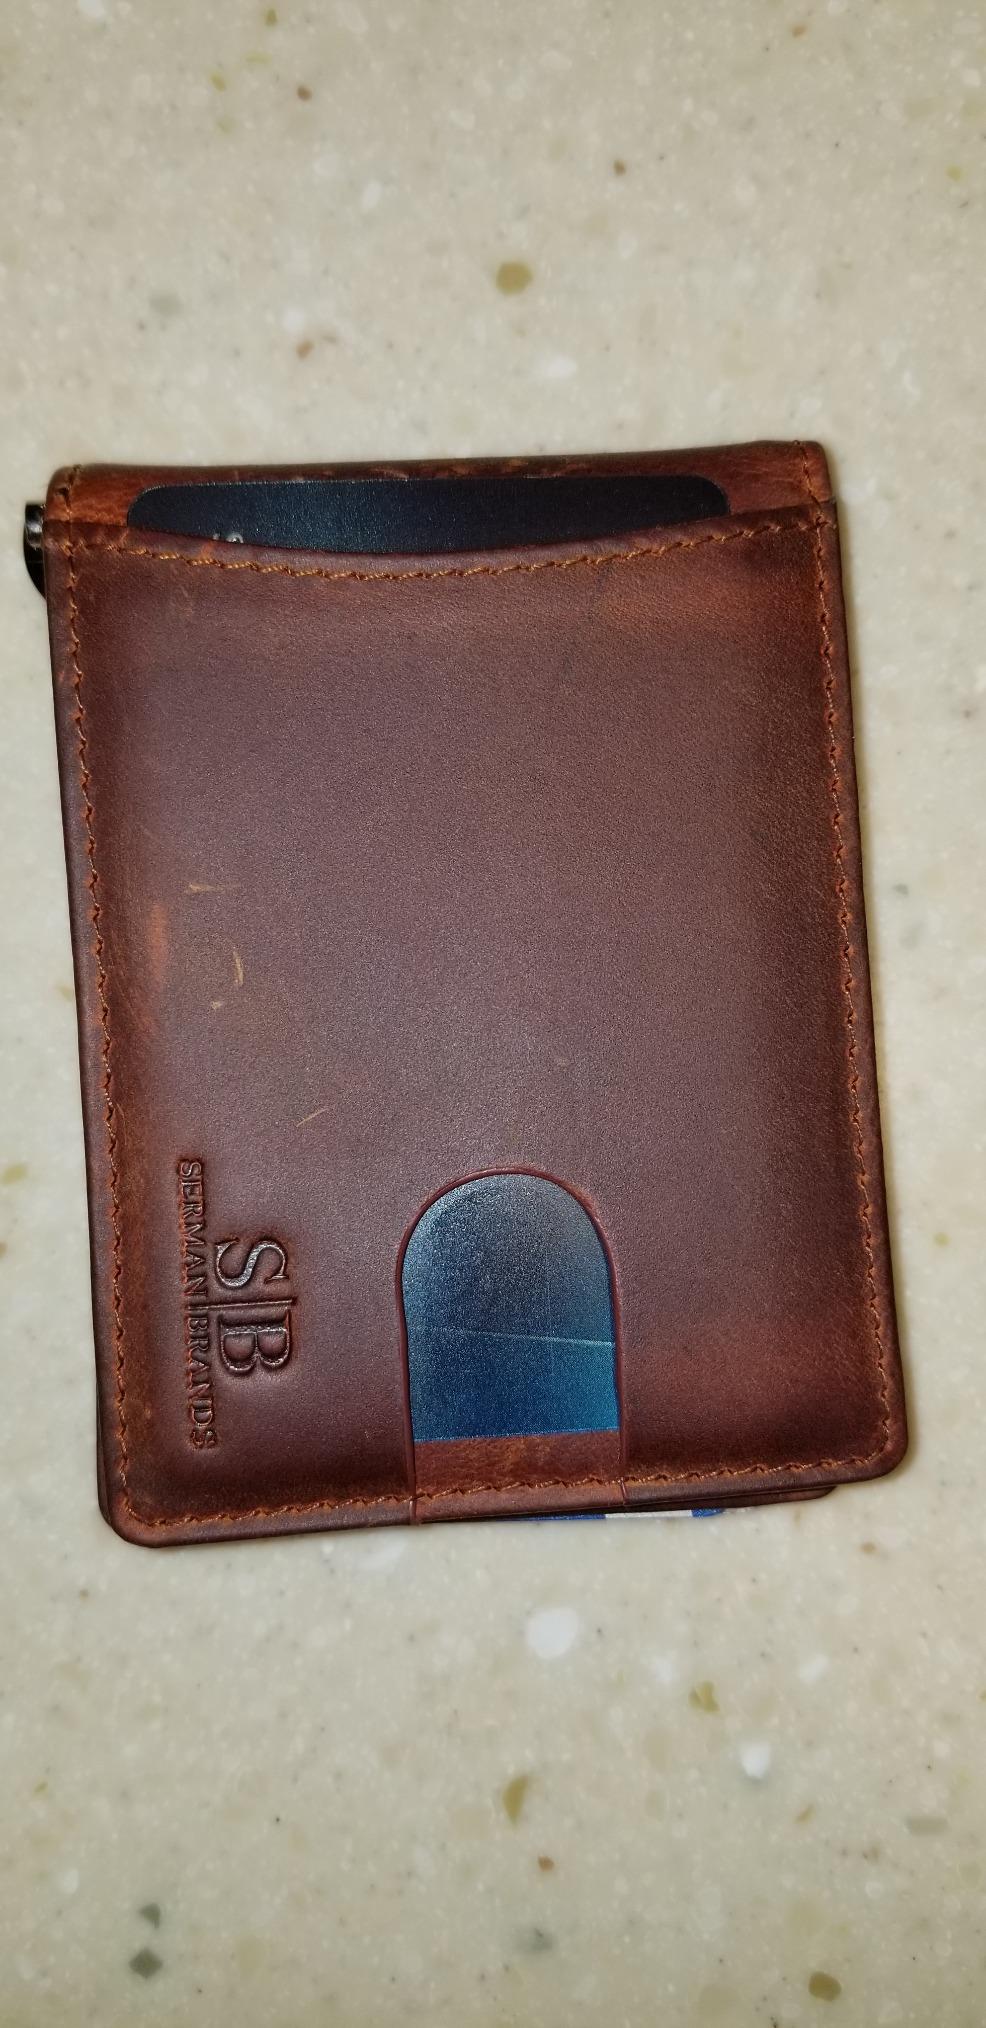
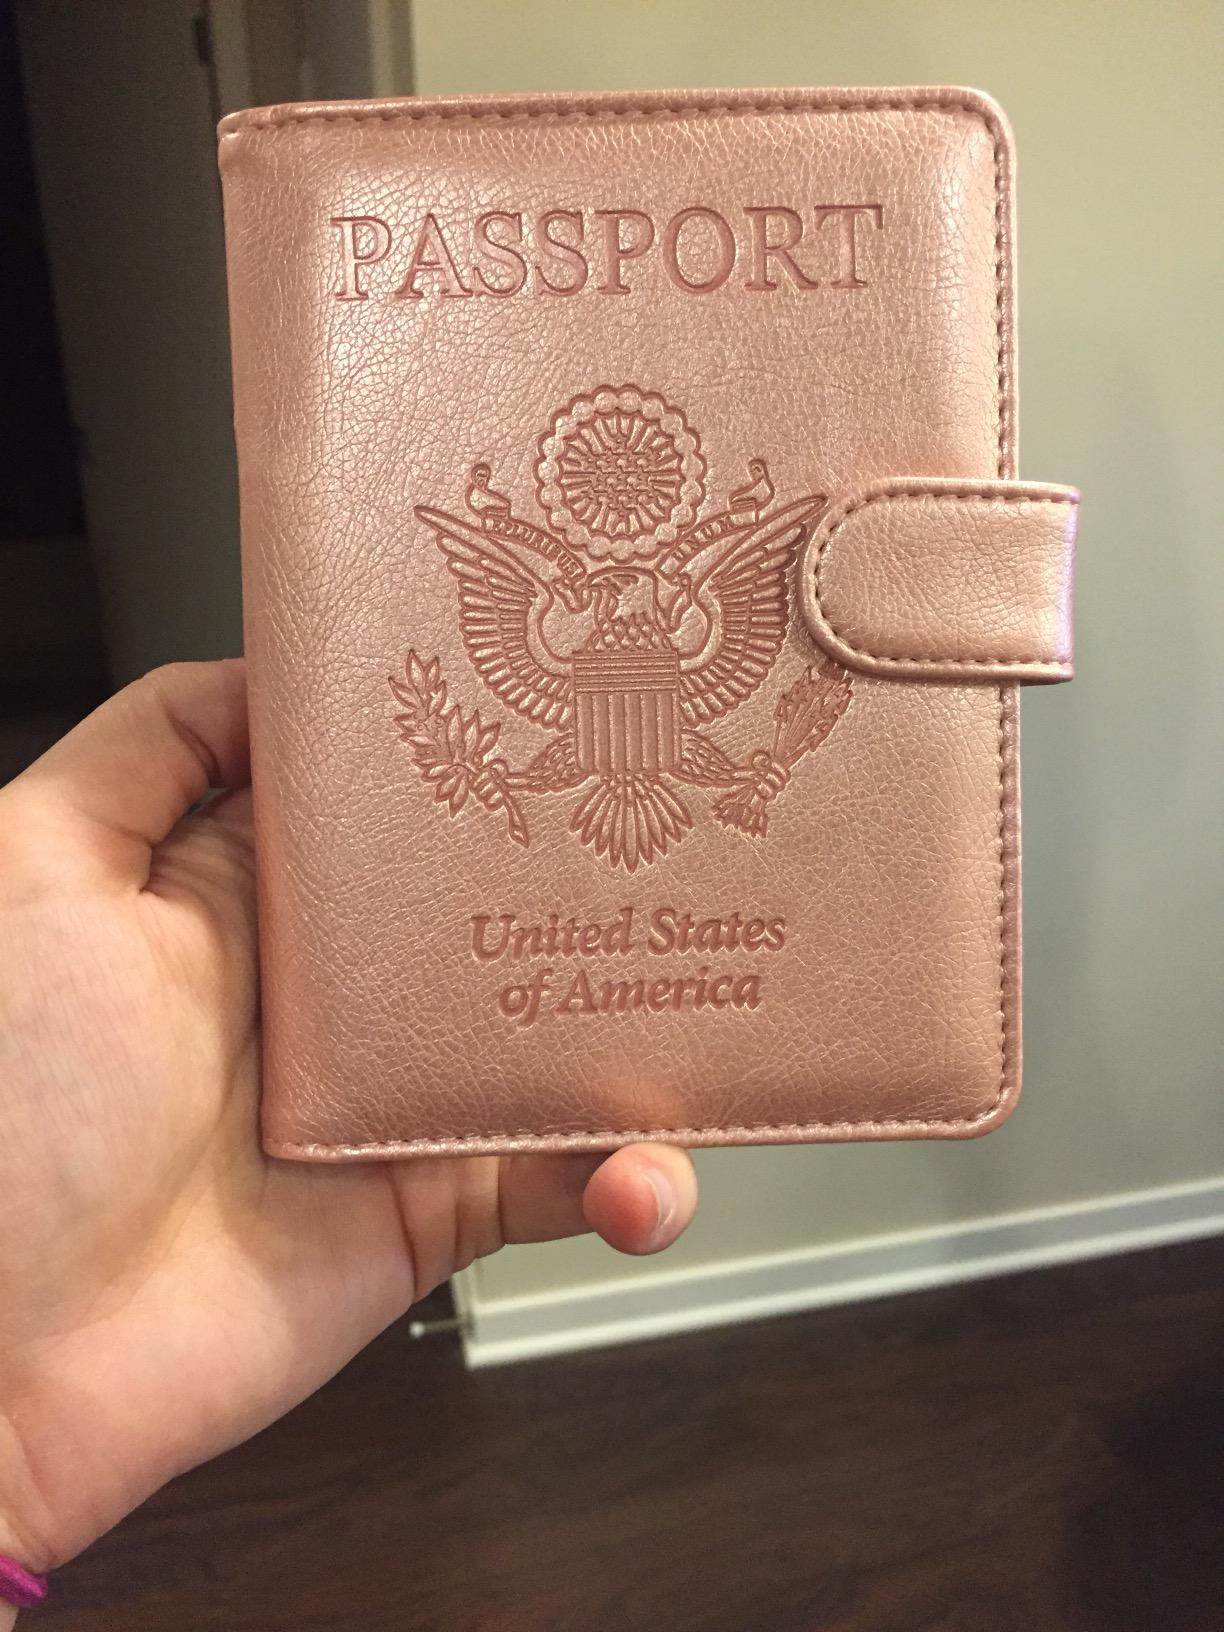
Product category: accessories_wallet
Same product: no